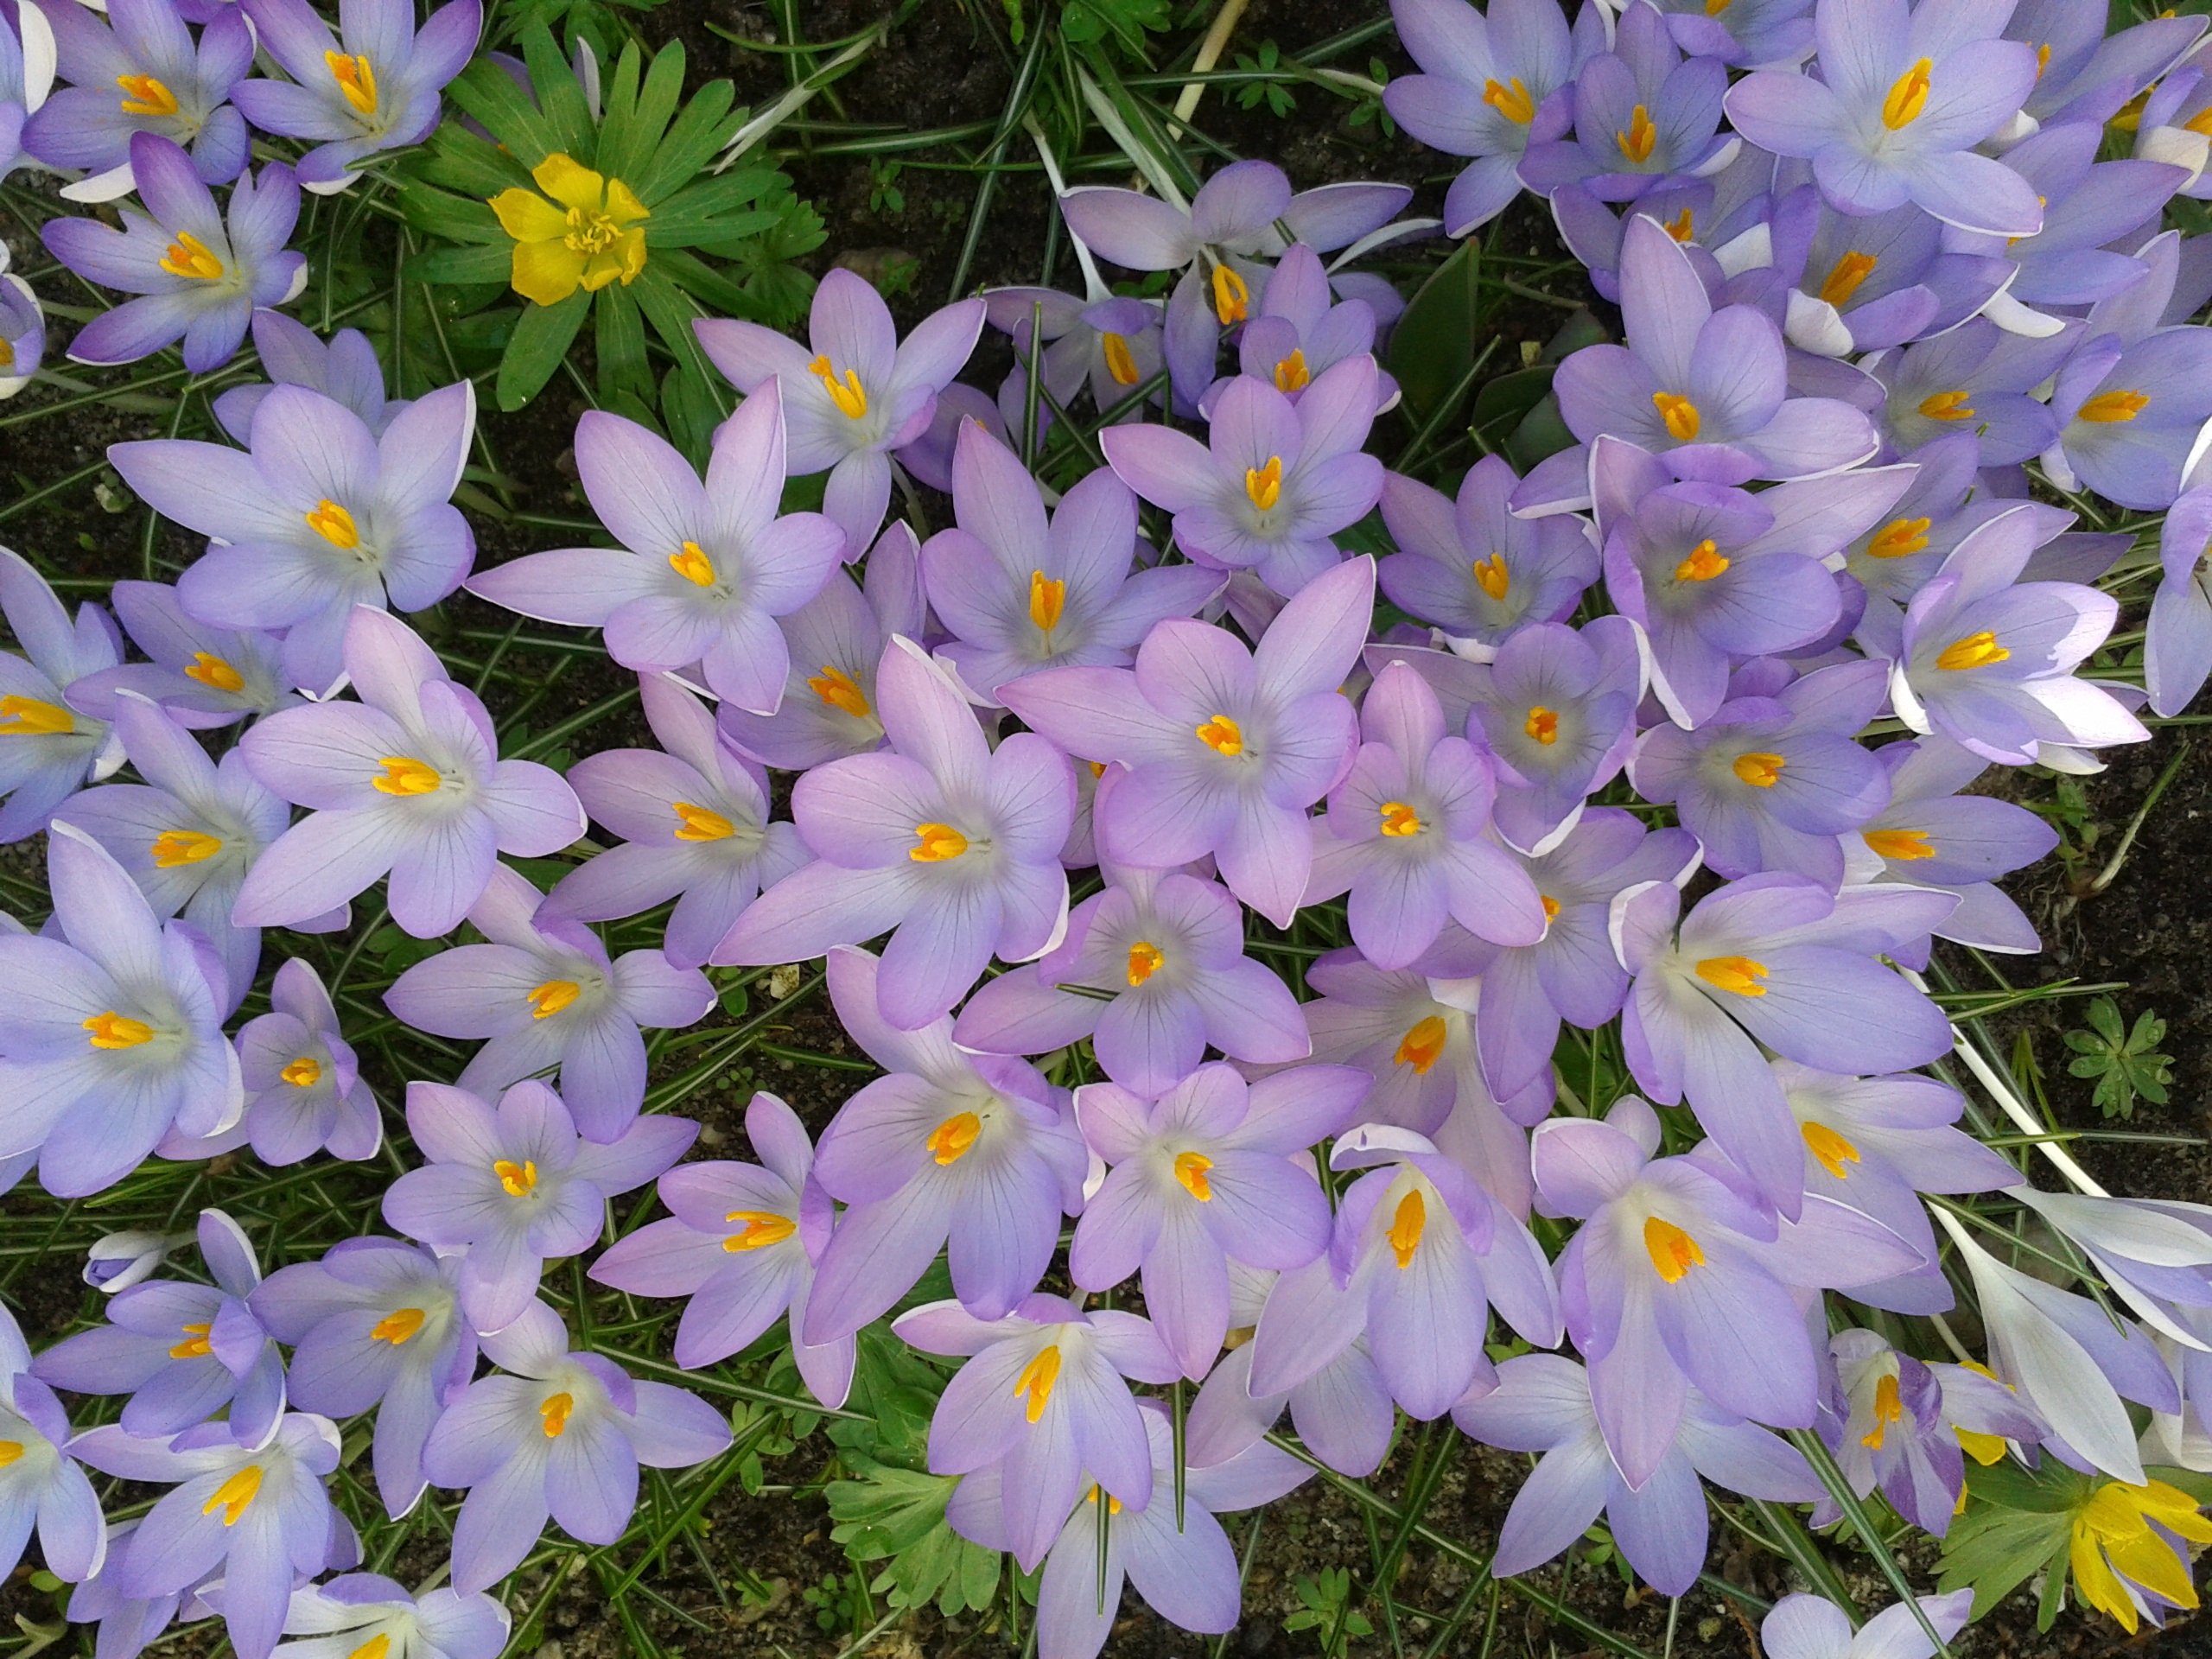
plant, flower, petal, spring, botany, flora, wildflower, violet, crocus, flowering plant, signs of spring, land plant, iris family